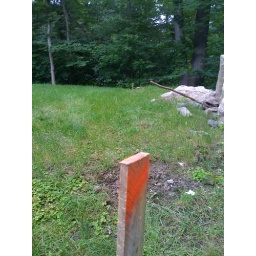
up hill yo corner - property bends to left up to street from far marker in pic